Mark Newman (educator)

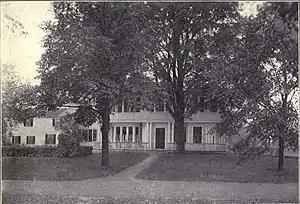
Newman House, Andover, Massachusetts. He built this home in 1811.

Newman pursued a career spanning fifty years after resigning as principal of Phillips Academy. Afterward, he built and moved into a house adjacent to the school. This residence still bears his name today. Met with financial troubles, be moved in 1818 to a house on Central Street closer to the South Church. He moved his publishing business the same year. In 1812 he along with Rev. Justin Edwards, pastor of the South Church and Rev. Ebenezer Porter of the Andover Theological Seminary founded the New England Tract Society (later merged to form the American Tract Society).